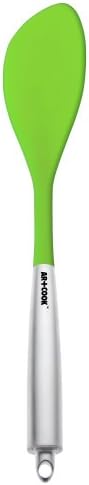
Art and Cook Spoon Spatula, Green
Category: Amazon Home
This curvaceous tool has many everyday cooking and baking applications. Art and Cook's Spoon Spatula has a large silicon head that is cupped to keep food in its care safe. Its pearl-coated steel shaft makes it smart enough the serve portions in all but the swankiest company, without mess or loss of heat.
Features: Zinc handle | Large silicone head is cupped to keep food in it's care safe. | Sleek Design | Best Comfort | Most Secure Grip